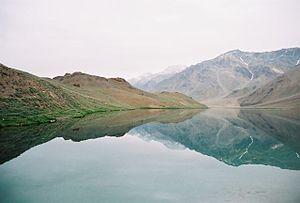
'Chandra Taal' ou 'Chandra Tal' est un lac situé dans la vallée de Spiti District de Lahaul et Spiti, un état de l'Himachal Pradesh en.